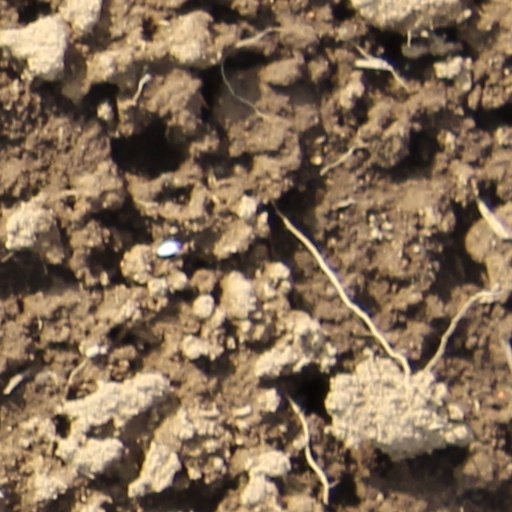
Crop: wheat